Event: Nepal Earthquake
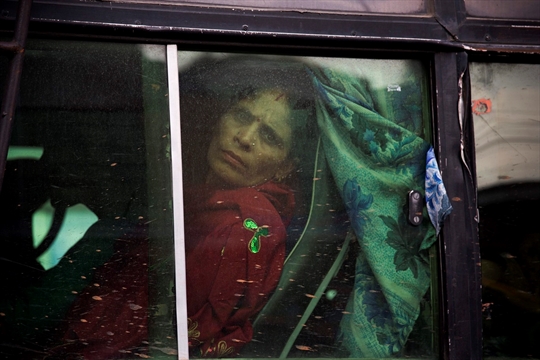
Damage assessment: no_damage